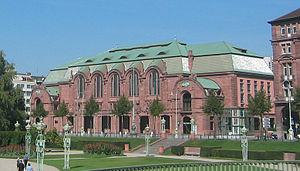
Bruno Schmitz, né le 21 novembre 1858 à Düsseldorf et mort le 27 avril 1916 à Berlin, était un architecte allemand. Typique représentant de l'éclectisme fin de siècle de l'Allemagne wilhelmienne, il est resté célèbre pour ses monuments commémoratifs patriotiques dont le plus connu est le gigantesque Völkerschlachtdenkmal de Leipzig.